Battle of the Teutoburg Forest

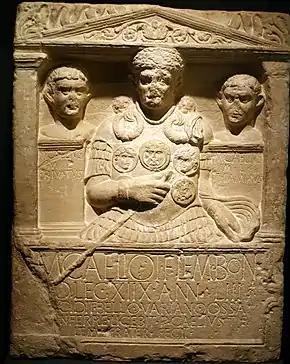
Cenotaph of Marcus Caelius, 1st centurion of XVIII, who "fell in the war of Varus".

The Battle of the Teutoburg Forest, also called the Varus Disaster or Varian Disaster by Roman historians, was a major battle fought between an alliance of Germanic peoples and the Roman Empire between September 8 and 11, 9 AD, possibly near modern Kalkriese. Fighting began with an ambush by the Germanic alliance on three Roman legions being led by Publius Quinctilius Varus and their auxiliaries; the alliance was led by Arminius, a Germanic chieftain and officer of Varus's auxilia. Arminius had received Roman citizenship and a Roman military education, thus allowing him to deceive the Romans methodically and anticipate their tactical responses.